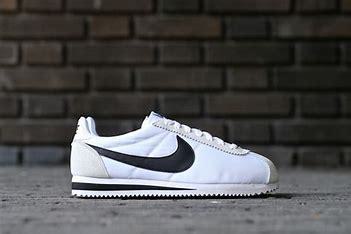
Brand: Nike
Model: Classic Cortez Nylon